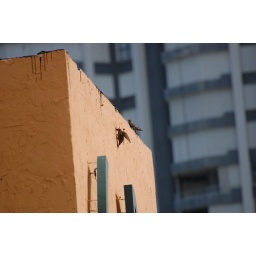
There were two birds eating from a hole in the building next to ours.